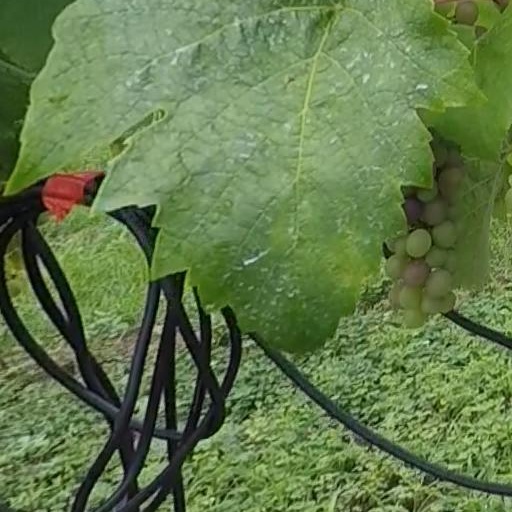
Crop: grape